The Heat Will Kill You First

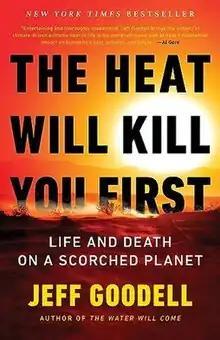

The Heat Will Kill You First: Life and Death on a Scorched Planet is a 2023 book by environmental journalist Jeff Goodell that is published by Little, Brown, and Company. The book details the dangers to the environment from rising global temperatures due to global warming, particularly the devastating effects on human health.